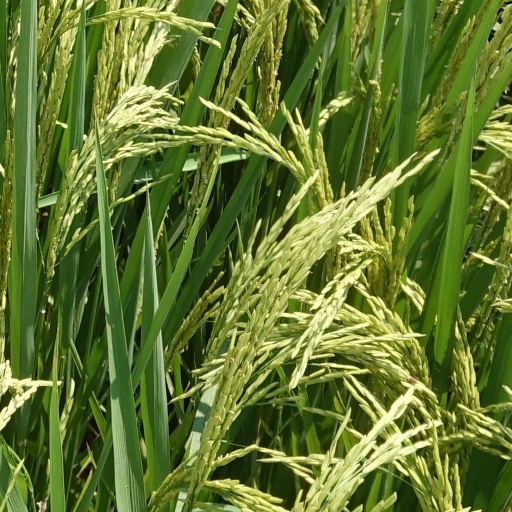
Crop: rice